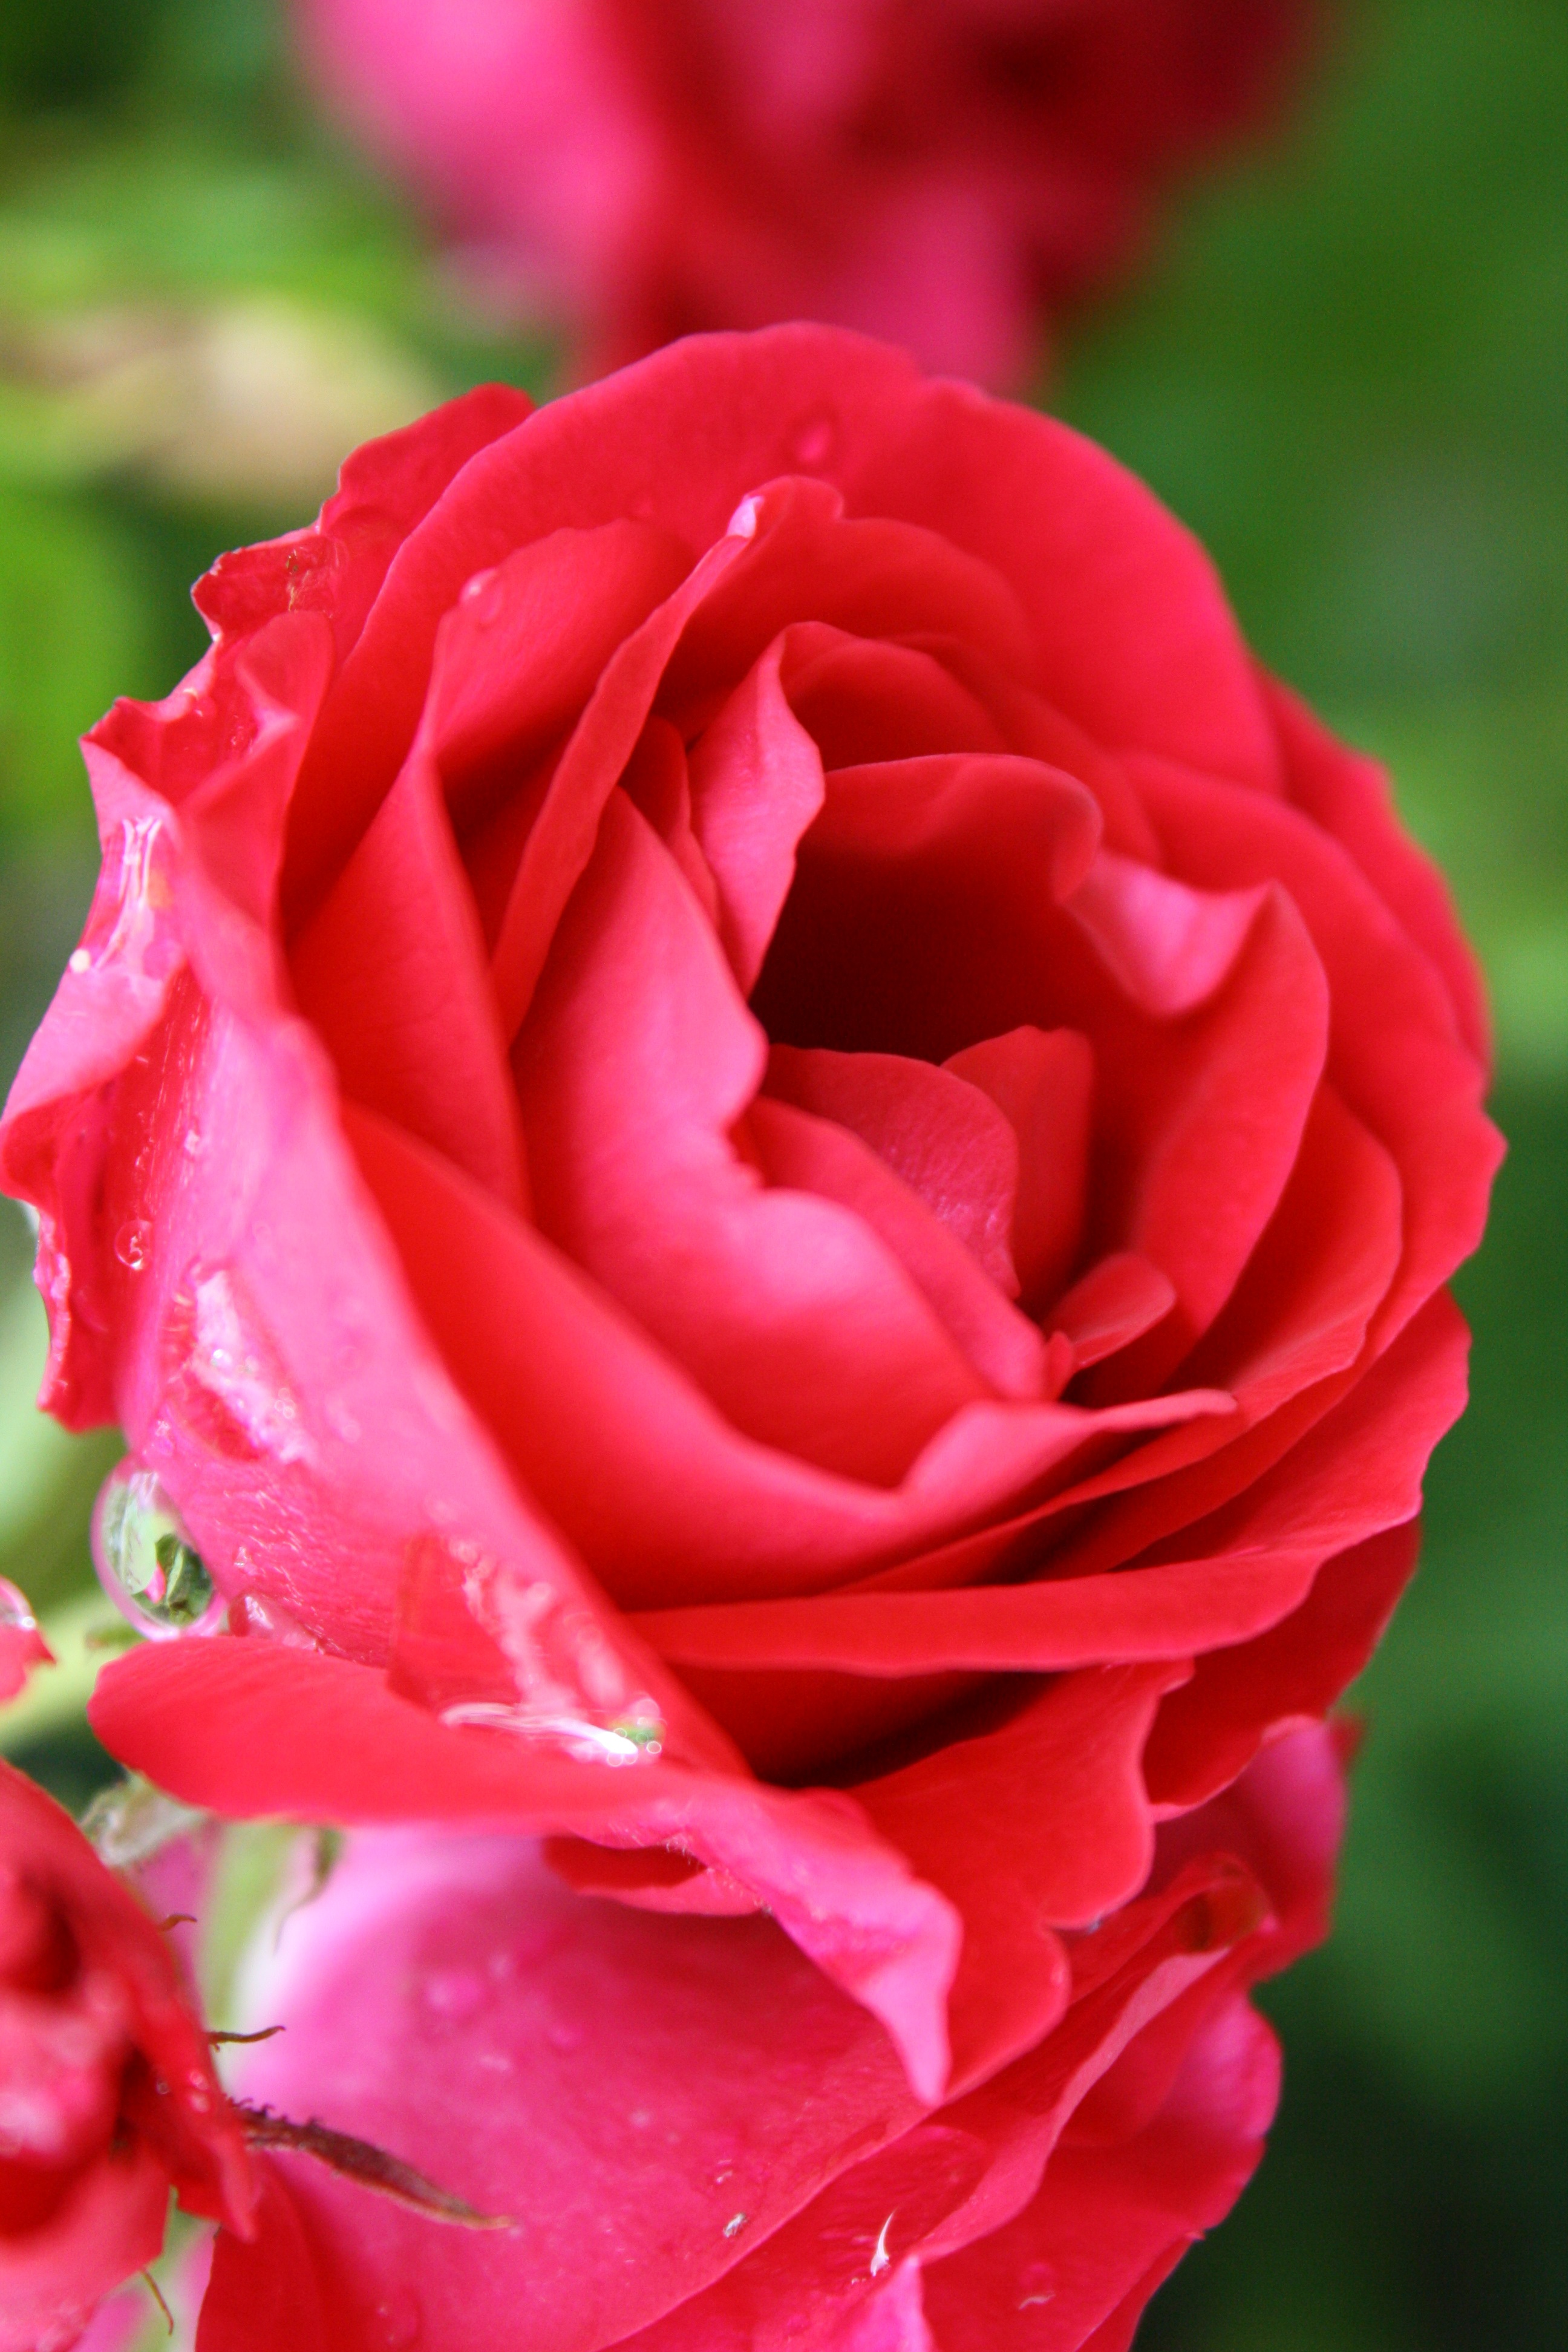
nature, plant, flower, petal, rose, spring, red, garden, pink, plants, petals, floribunda, macro photography, rosebush, flowering plant, garden roses, rose family, plant stem, land plant, rosa centifolia, rose order